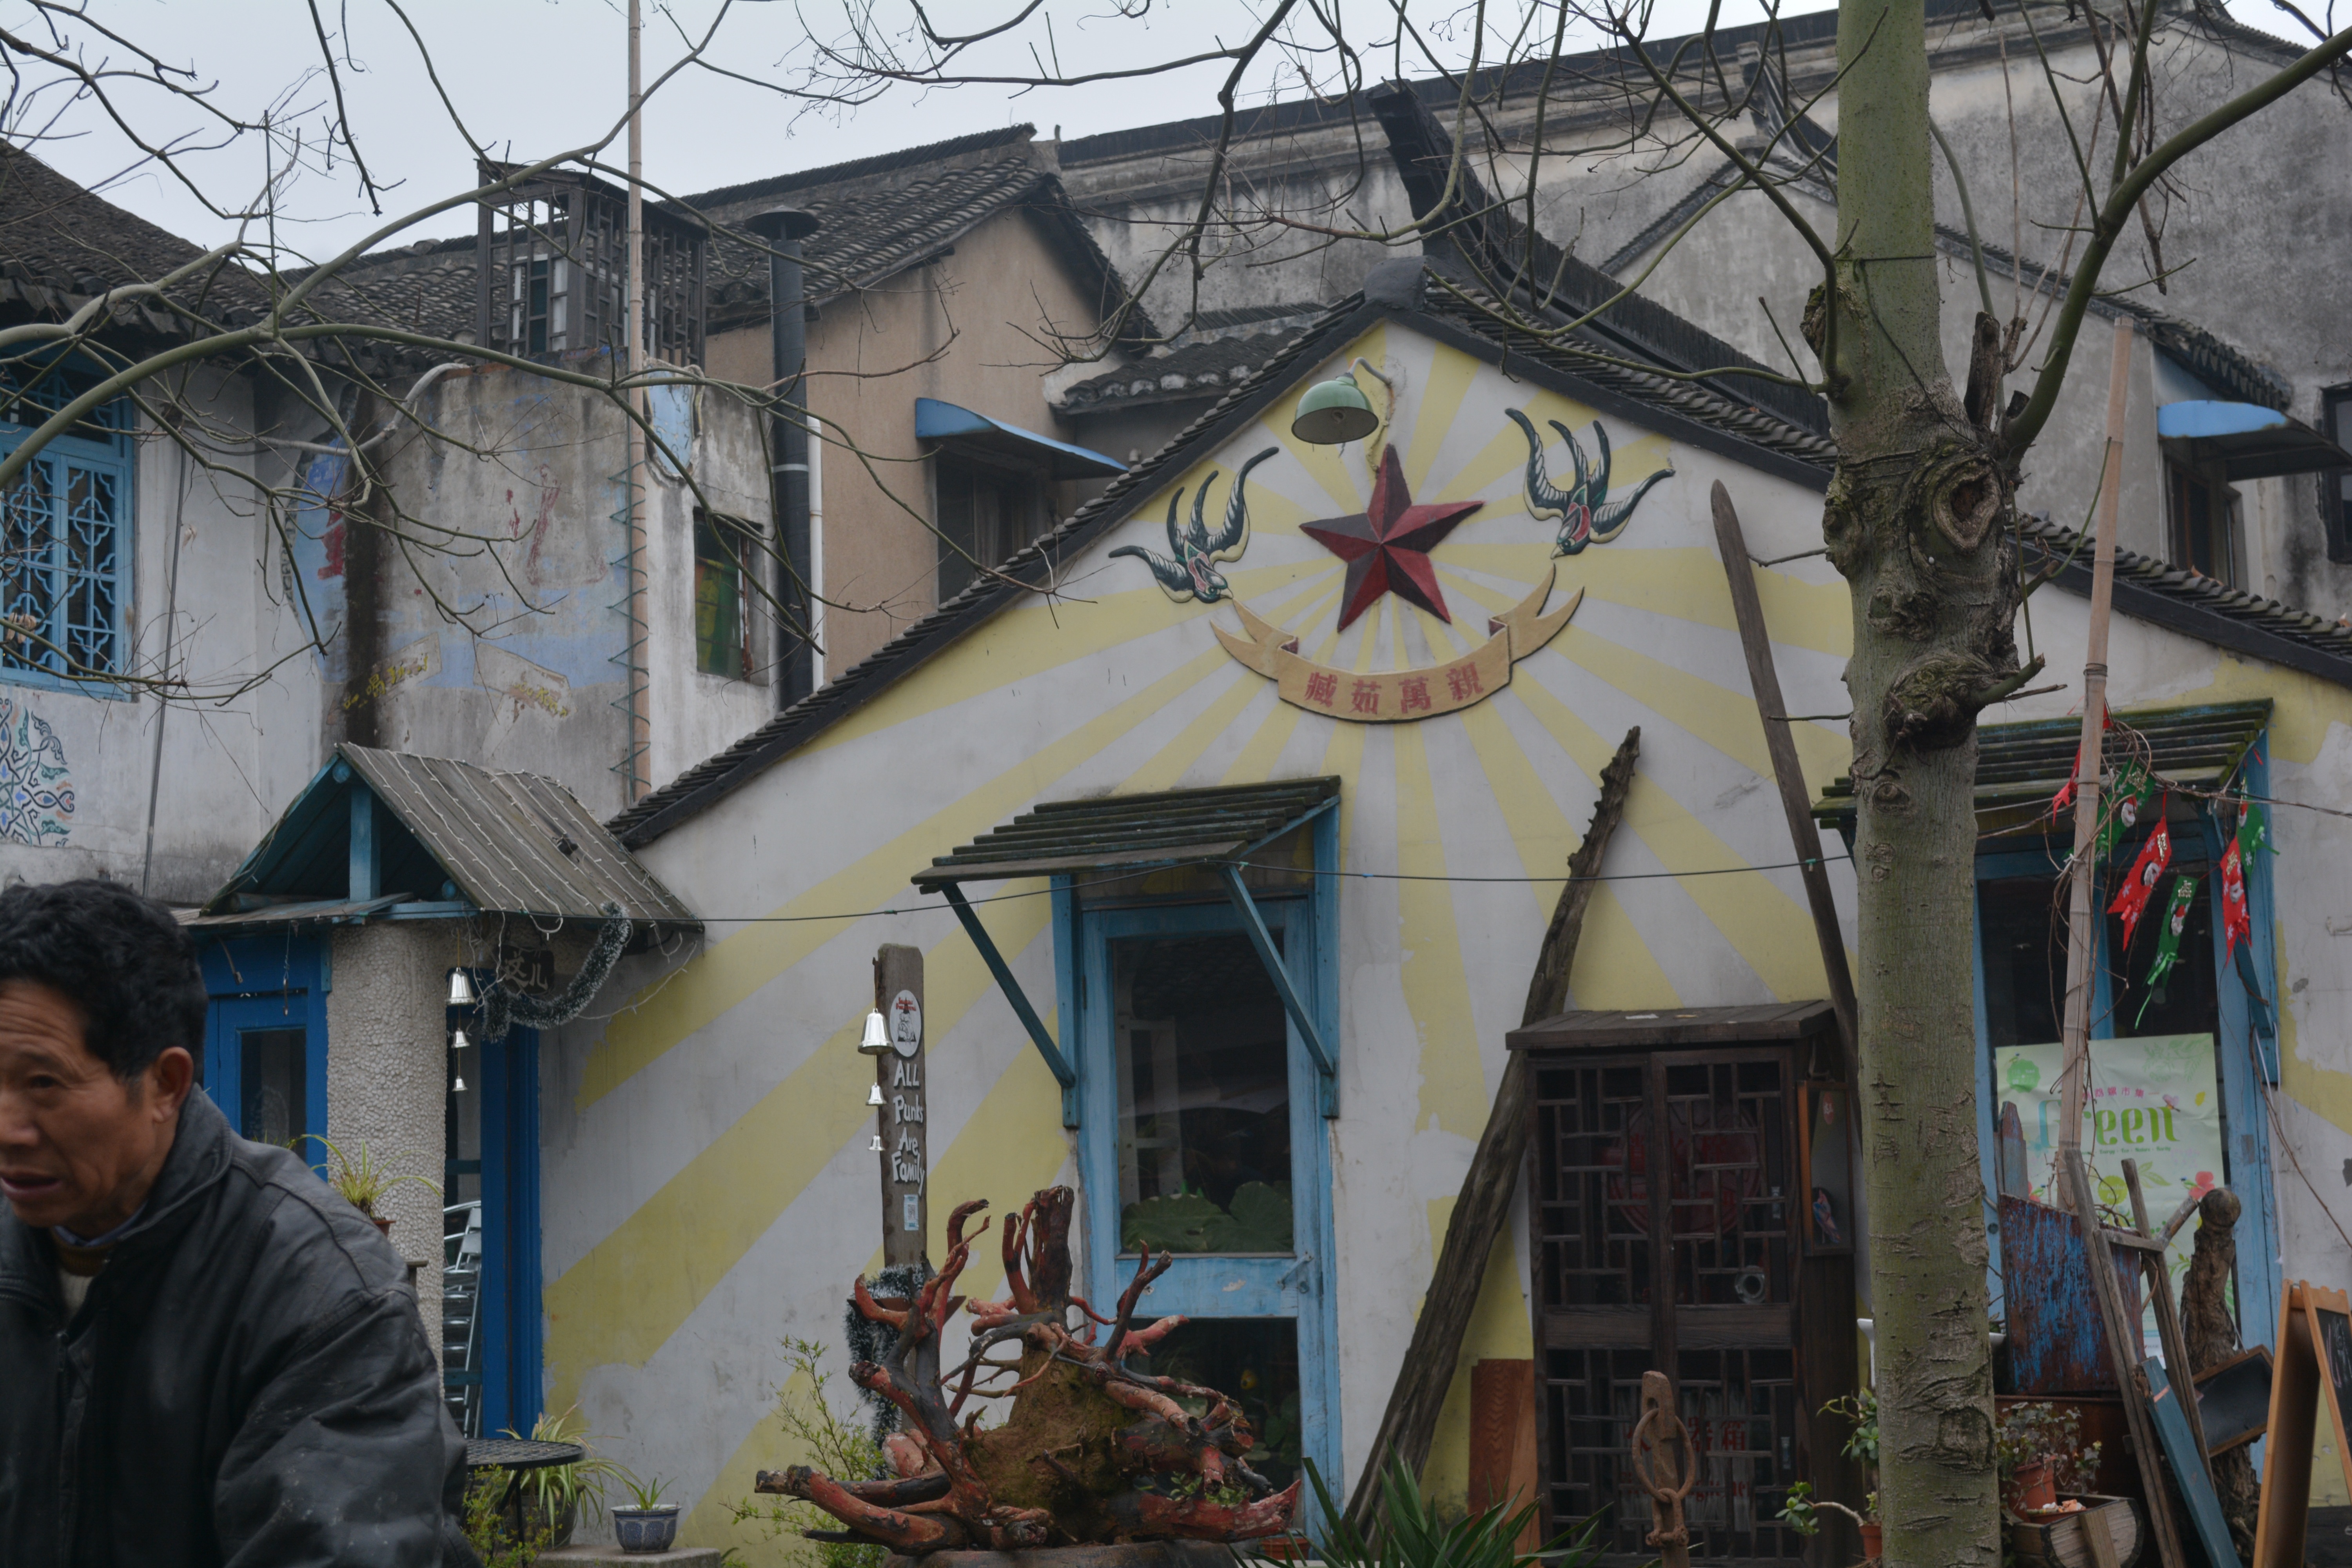
graffiti, art, mural, neighbourhood, urban area